List of city mayors of Gdańsk

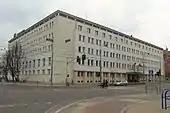
Office of the city mayor

This article lists the people holding the office of "president" of Gdańsk from 1945 to the present day (or holders of the equivalent offices), as well as the historical offices of mayor of Gdańsk from its founding as a major Slavic port in the 900s to the Teutonic takeover of Gdańsk in 1308, from 1308 to 1454 as the mayor of Danzig to its restoration into the Crown of the Kingdom of Poland from 1454 to 1793 as the city mayor of Gdańsk, from 1793 to 1919 as the city mayor of Danzig and from 1919 to 1939 as the senate president of the Free City of Danzig (Gdańsk).